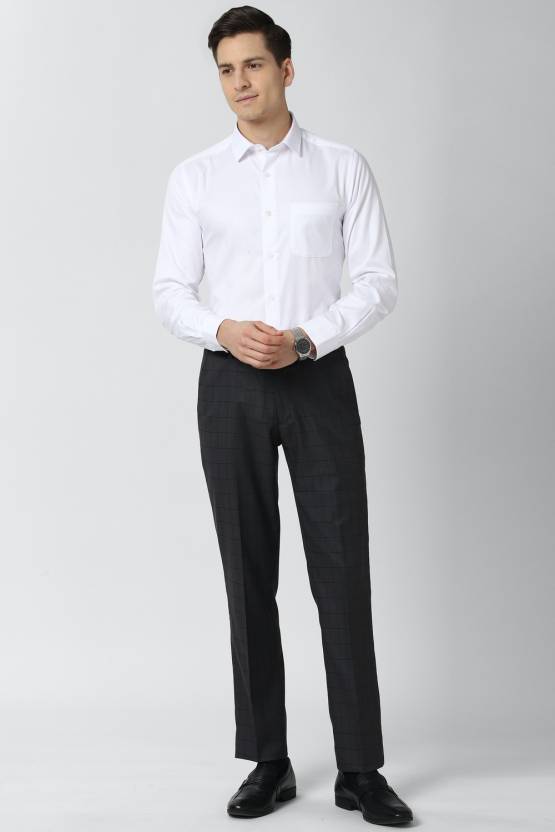
Product: Men Regular Fit Solid Spread Collar Formal Shirt
Price: ₹899
Colors: White
Pattern: Solid
Description: A well fitted formal shirt always makes you look sharp. Make an impression in this white solid Regular Fit shirt from peter england by peter england.